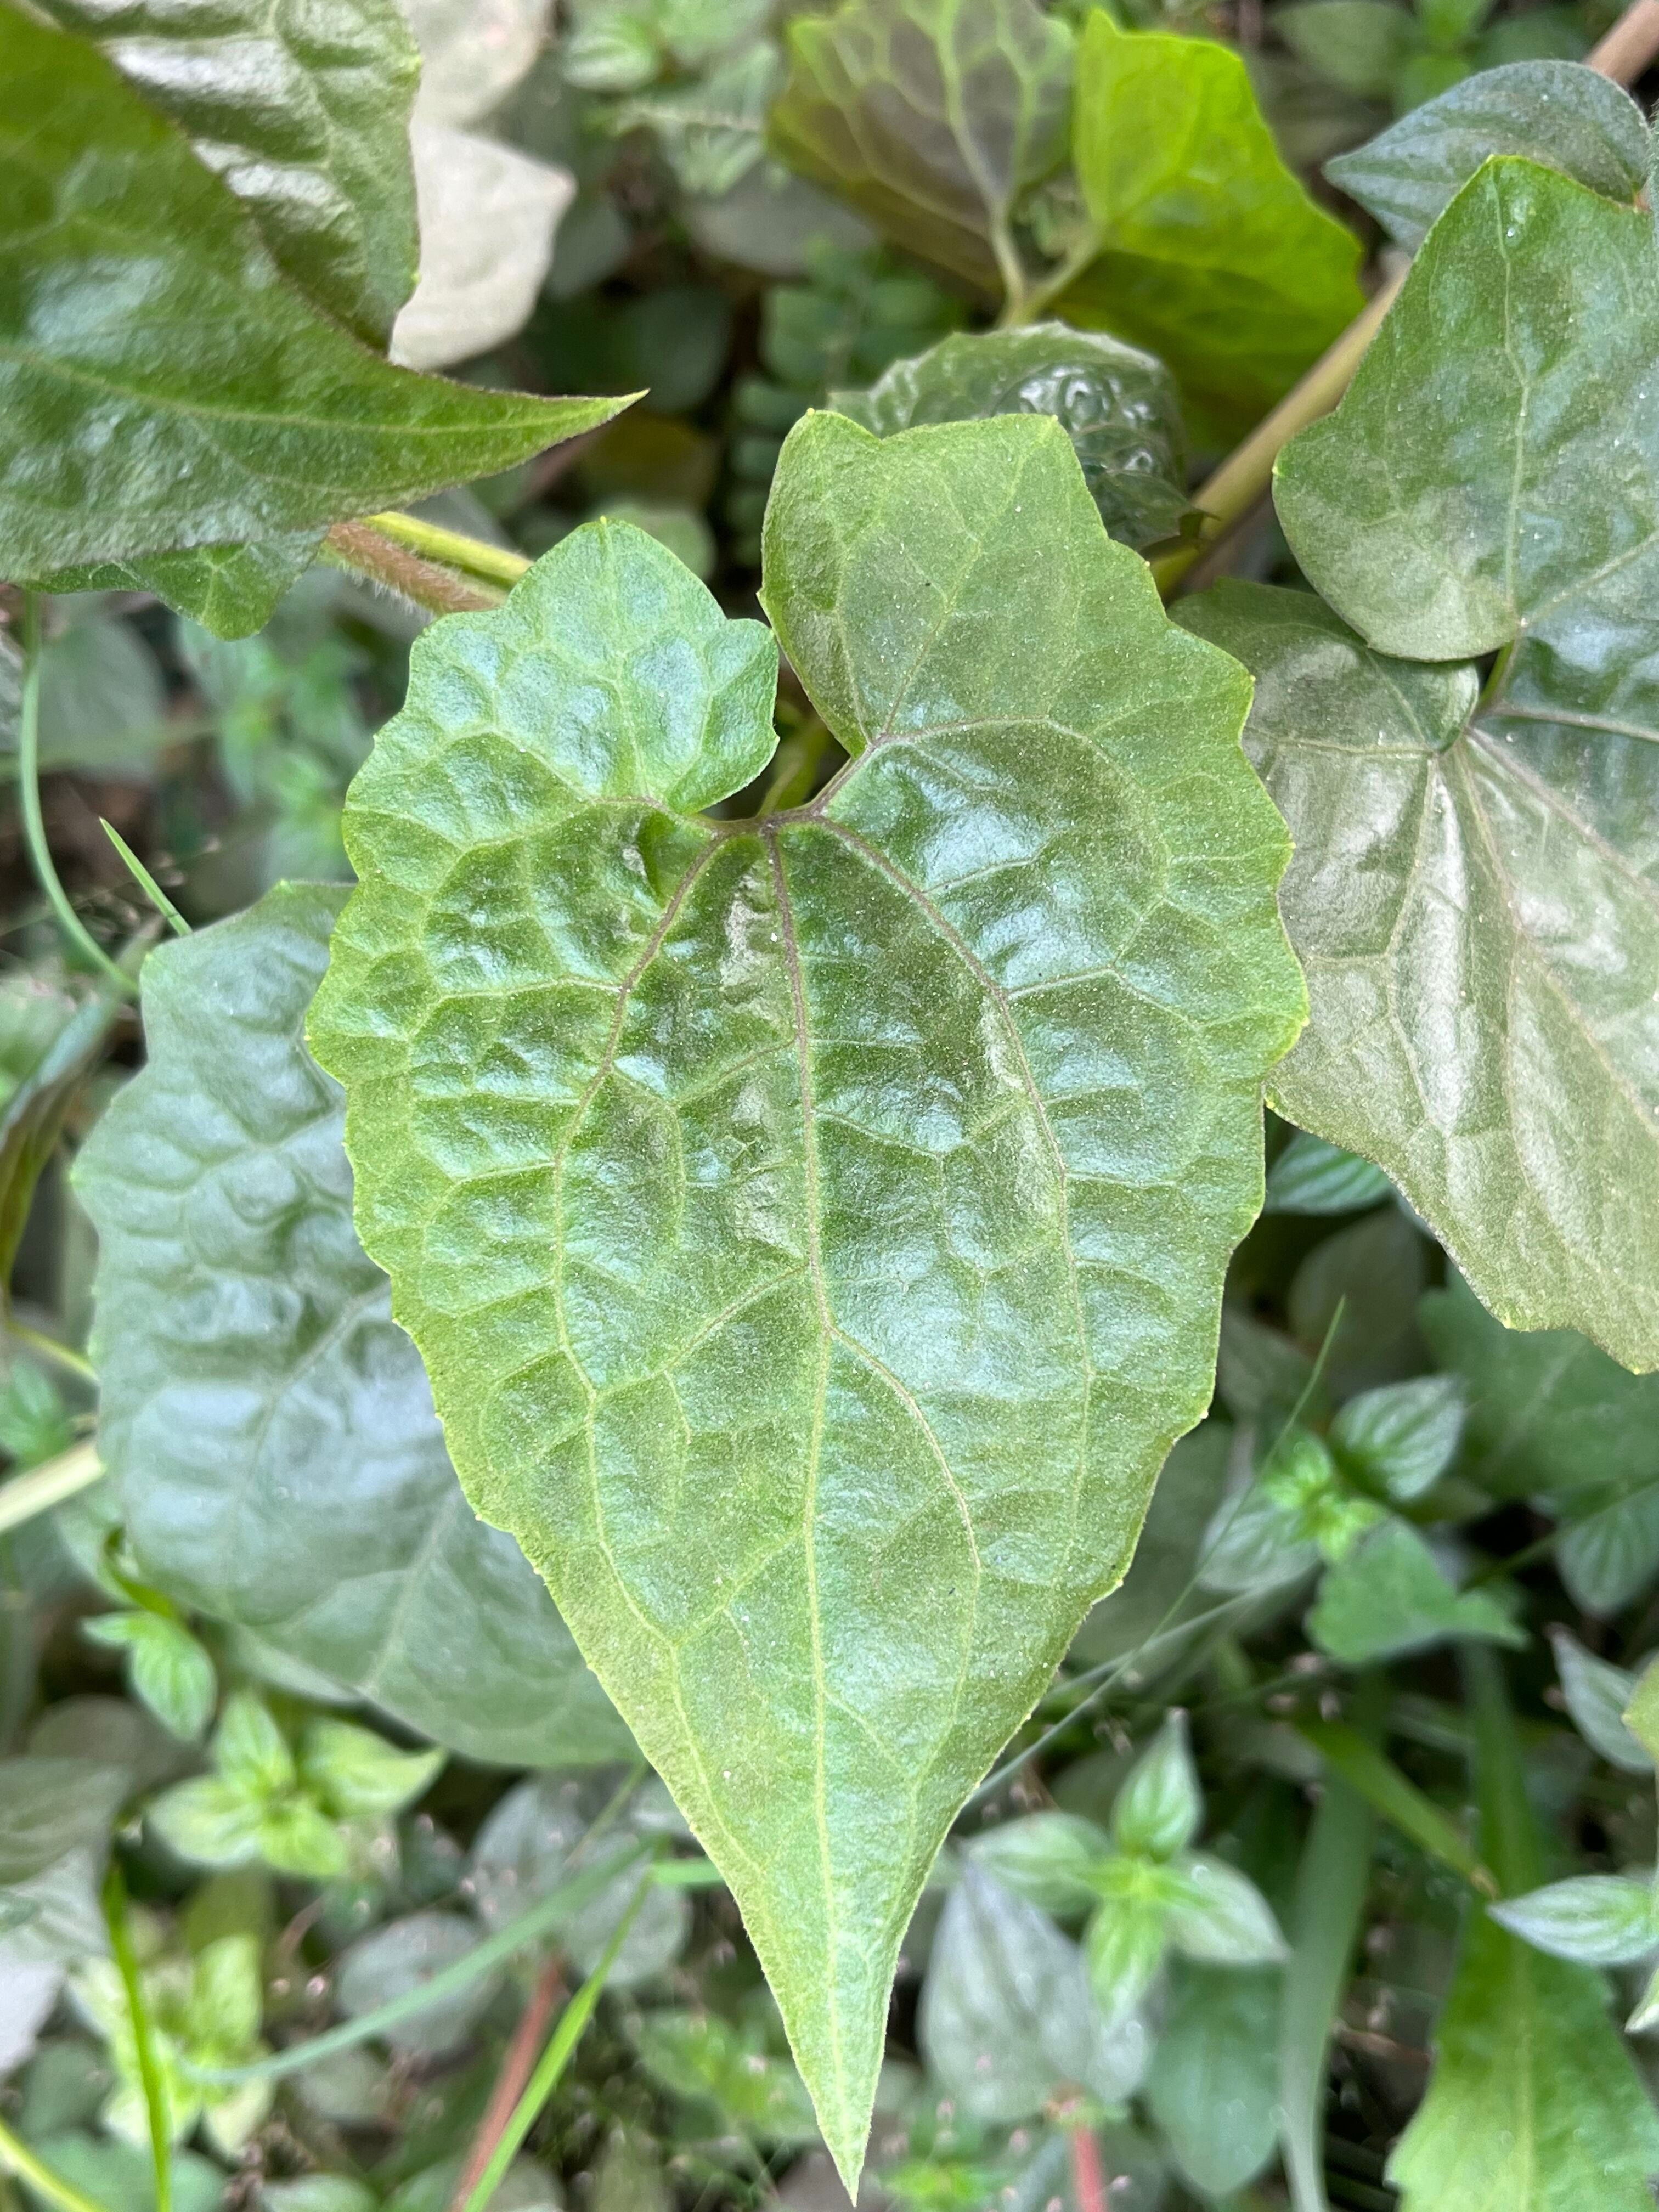
Plant species: mikania-micrantha